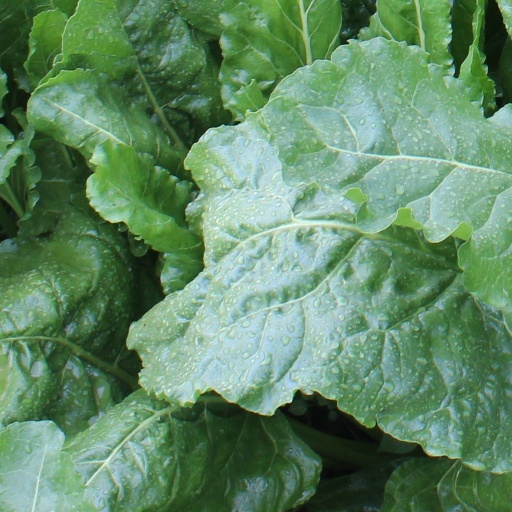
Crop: sugar beet